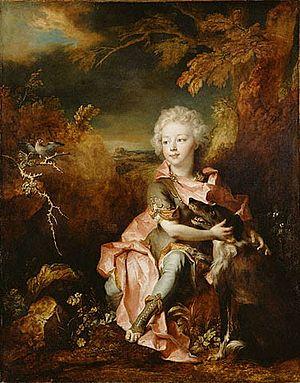
Les Pays-Bas autrichiens sont l'appellation des Pays-Bas méridionaux pendant le régime autrichien au XVIIIᵉ siècle. Le nom « autrichien » fait référence à la maison d'Autriche, suzeraine de ces terres faisant partie du Saint-Empire depuis le mariage de Marie de Bourgogne avec Maximilien d'Autriche peu après la mort de Charles le Téméraire. Avant 1714, toutefois, les Pays-Bas méridionaux relevaient de la branche espagnole des Habsbourg, et l'on parlait de Pays-Bas espagnols.
Louis de France, né le 8 janvier 1707, mort le 8 mars 1712, est le fils de Louis de France, duc de Bourgogne puis dauphin de France, et de Marie-Adélaïde de Savoie.
Ceci est une liste des rois et ducs de Bretagne qui régnèrent sur la Bretagne jusqu'en 1547, à l'exception de trois périodes : les guerres de succession entre la maison de Vannes et celle de Rennes, de 874 à 890 ; l'invasion normande de la Bretagne au cours de la première partie du Xᵉ siècle ; et la guerre de Succession de Bretagne de 1341 à 1365.